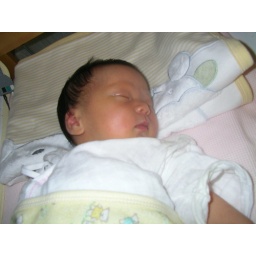
Audrey sleeping in her changing table